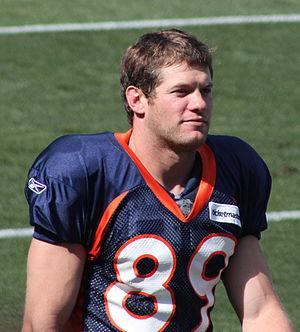
David Kent Anderson est un joueur américain de football américain.